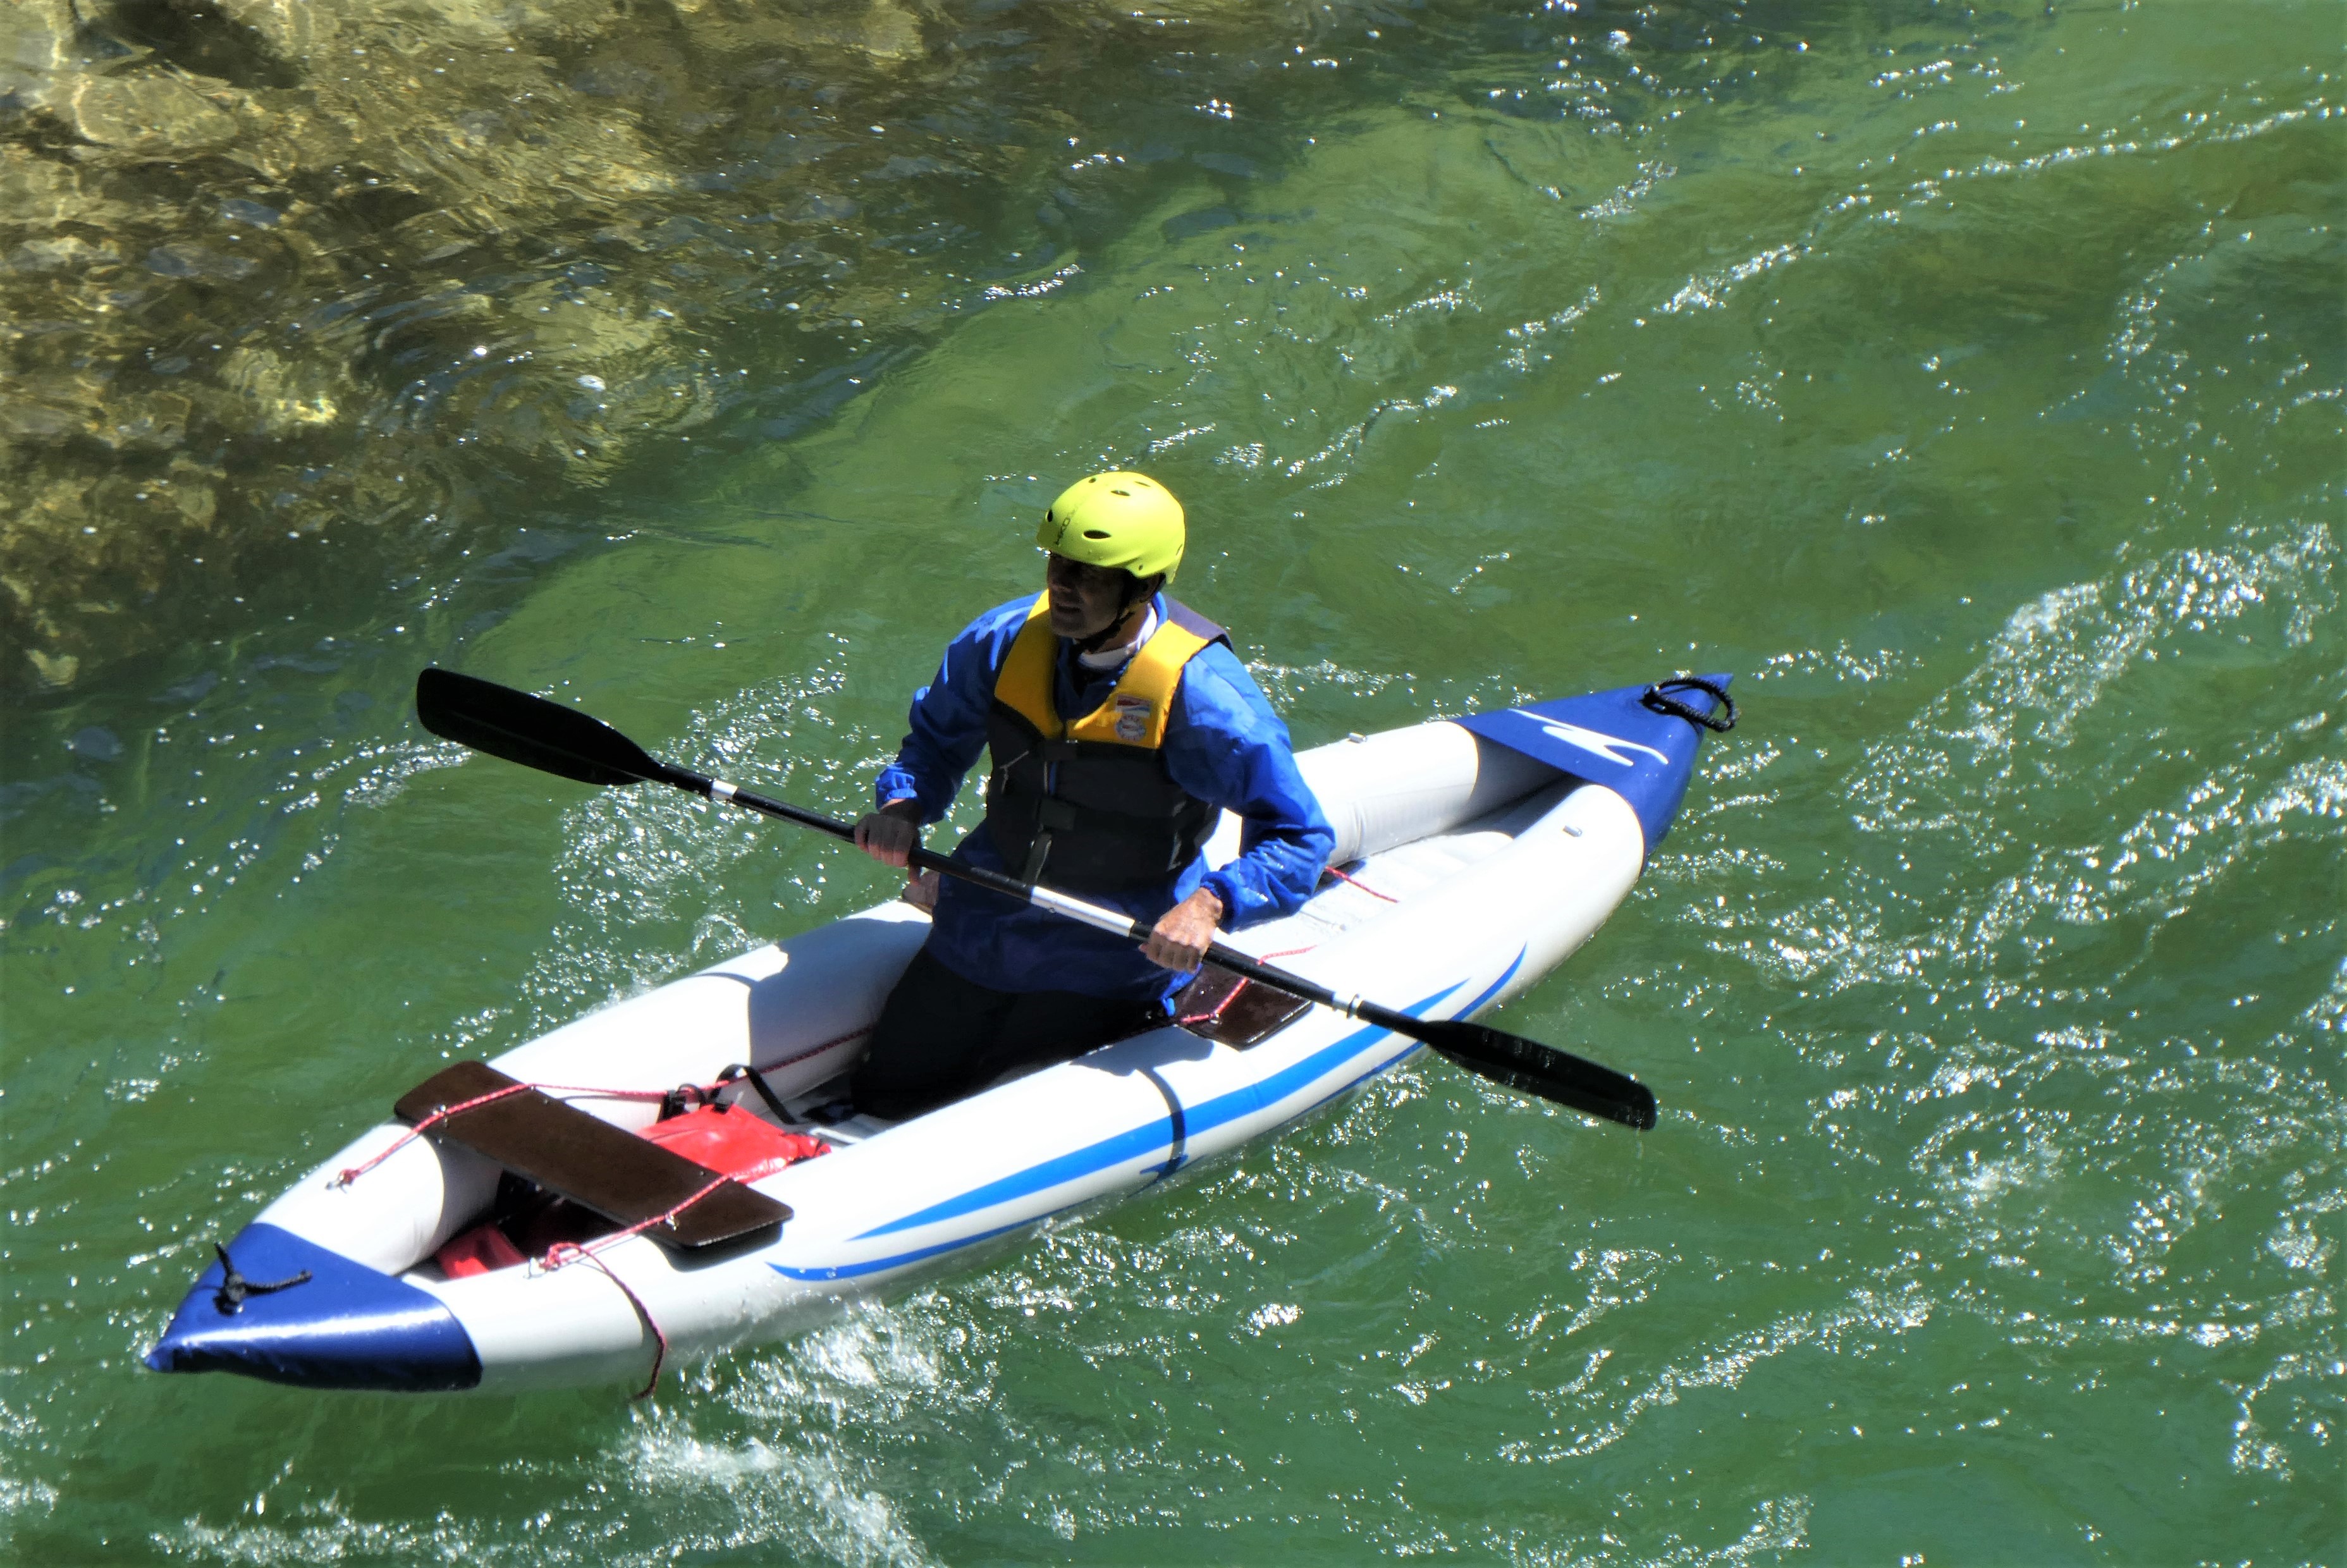
rafting, boat, relaxation, rowing, river, austria, vacation, tourism, sports, water, sports equipment, paddle, helmet, watercraft, lifejacket, vehicle, fluvial landforms of streams, boats and boating equipment and supplies, watercourse, Creeking, leisure, whitewater kayaking, recreation, personal protective equipment, kayaking, wind wave, lake, oar, fun, stream, extreme sport, landscape, adventure, water sport, water transportation, kayak, wave, rapid, travel, boating, surface water sports, canoeing, endurance sports, tide, creek, watercraft rowing